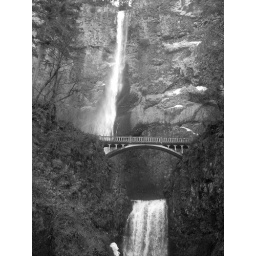
I think black and white works better here, especially in the winter months.